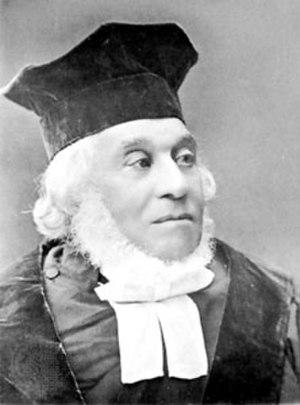
Nathan Marcus Adler est un rabbin germano-britannique.